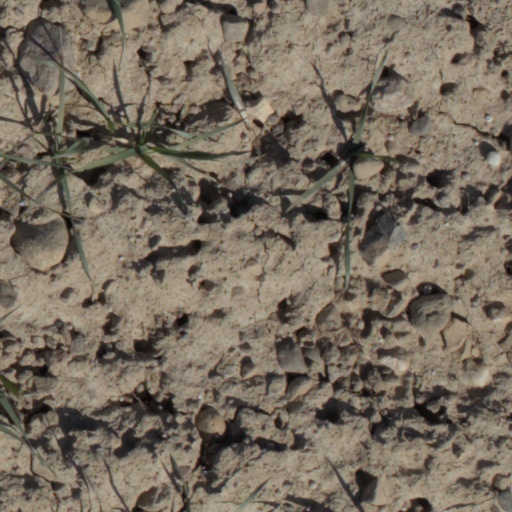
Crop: wheat